Albacete

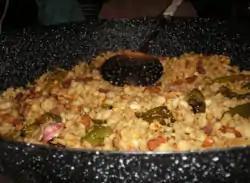
"Migas ruleras", Albacete typical cuisine dish.

Between Palm Sunday and Easter Sunday is held in Albacete Easter, in which the various brotherhoods in processions through the city, accompanied by the steps and the touch of bugles and drums.